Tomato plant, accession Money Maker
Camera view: horizontal (90 deg, fisheye); turntable rotation: 120 degrees
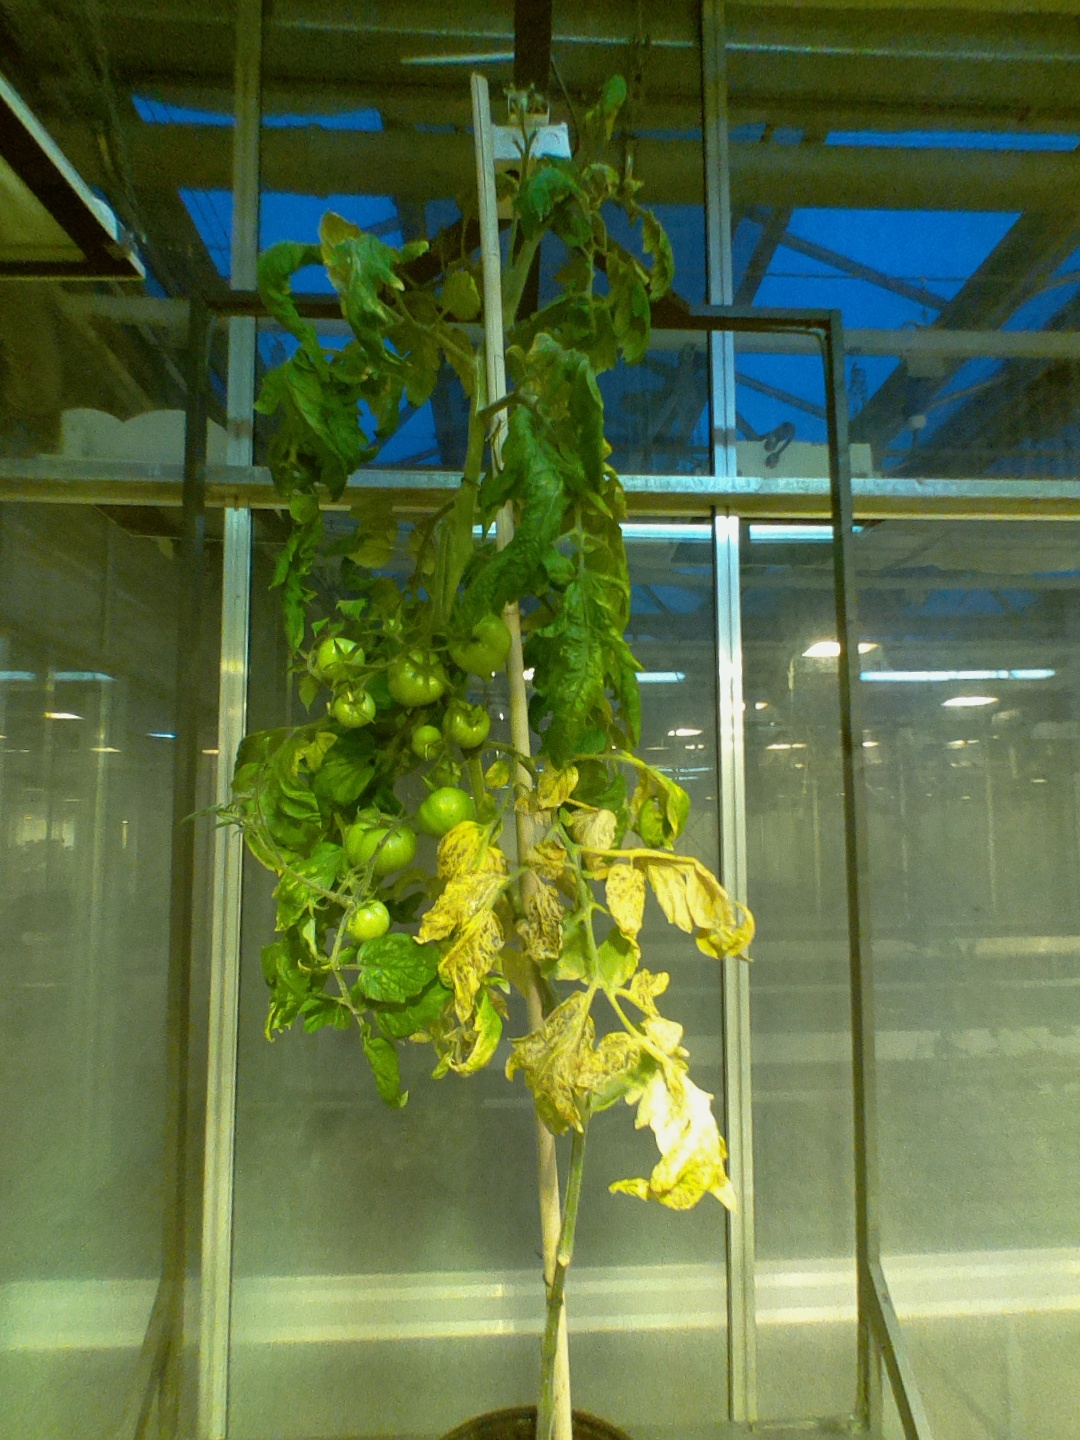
BBCH growth stage 77: 70%-80% of final fruit size